2018 Brussels NATO summit

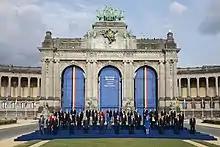

The 2018 Brussels Summit of the North Atlantic Treaty Organization (NATO) was the formal meeting of the heads of state and heads of government of the North Atlantic Treaty Organization, held in Brussels, Belgium, on 11 and 12 July 2018.